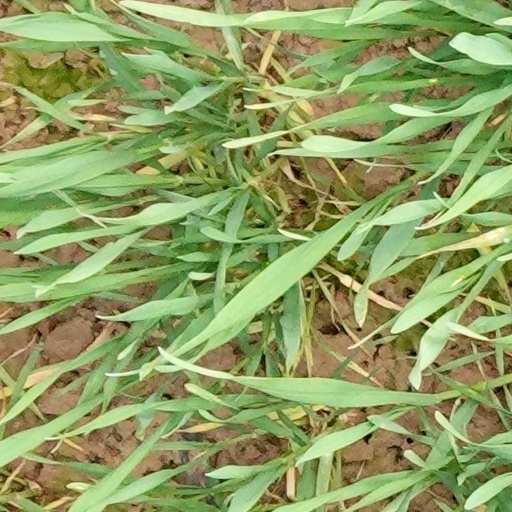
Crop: wheat